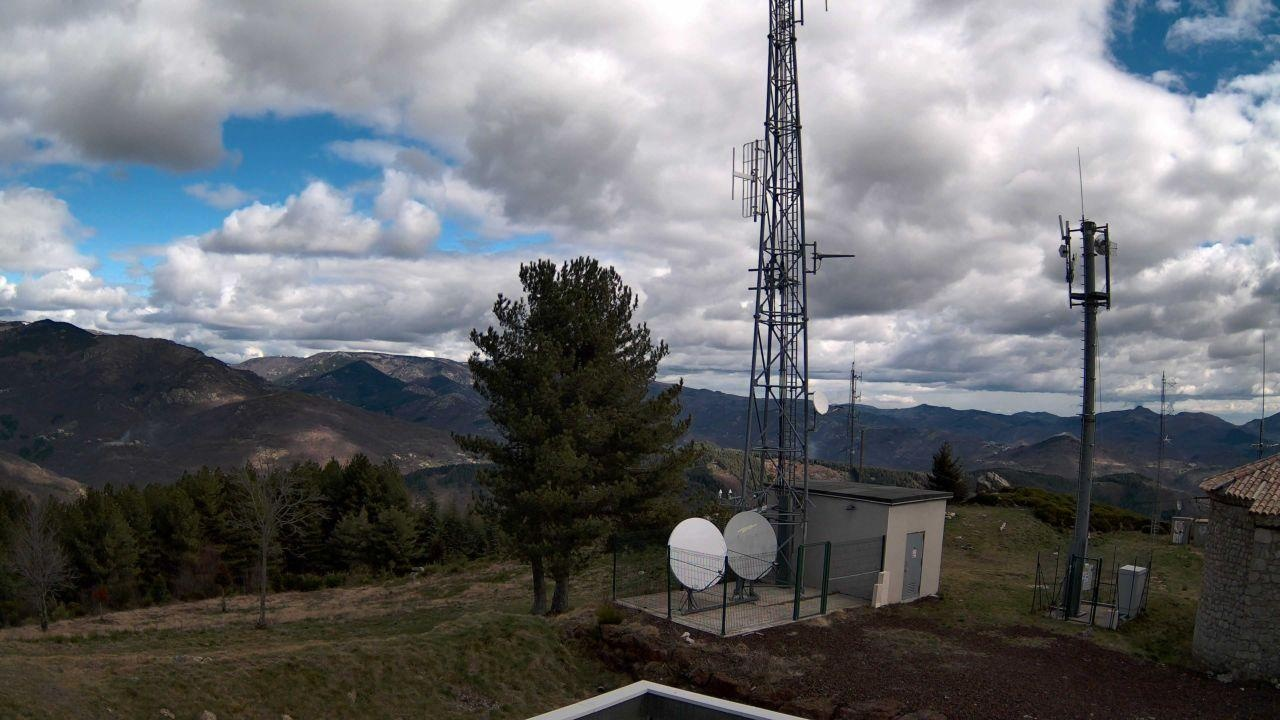
Fire: no
Smoke: yes